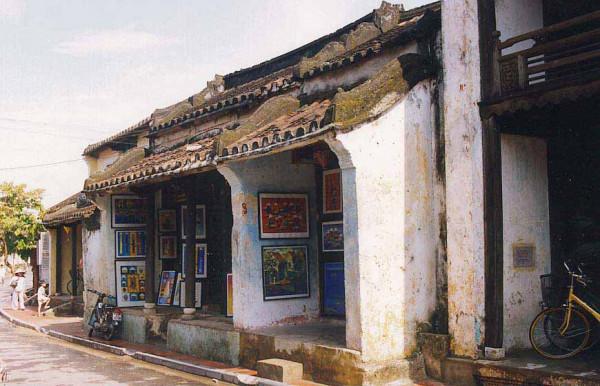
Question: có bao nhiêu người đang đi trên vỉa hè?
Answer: có một người phụ nữ đội nón lá và một đứa bé đang đi trên vỉa hè